Julius Nyerere International Airport

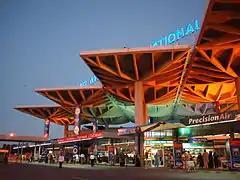
The reinforced concrete roofs at Terminal II are designed to resemble a forest canopy.

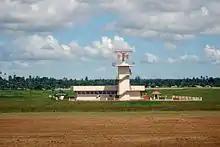
Radar tower

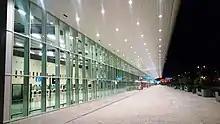
Julius Nyerere International Airport Terminal III at night - November 2019

In October 2005, "Dar es Salaam International Airport" (DIA) was renamed "Mwalimu Julius Kambarage Nyerere International Airport" and on 1 November 2006, "Julius Nyerere International Airport". A total of 9,501,265 passengers used the airport from 1980 to 2004, averaging 2,770 per day.